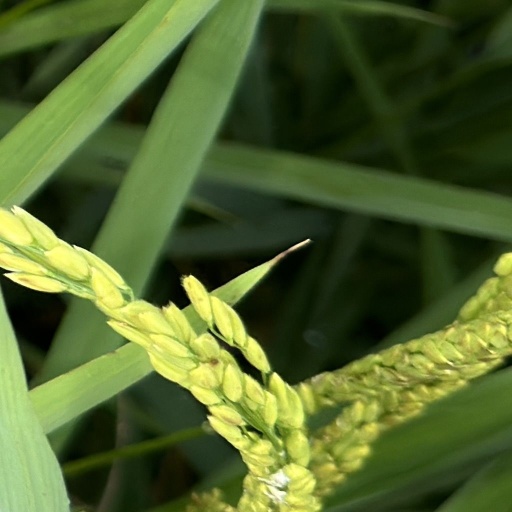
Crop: rice